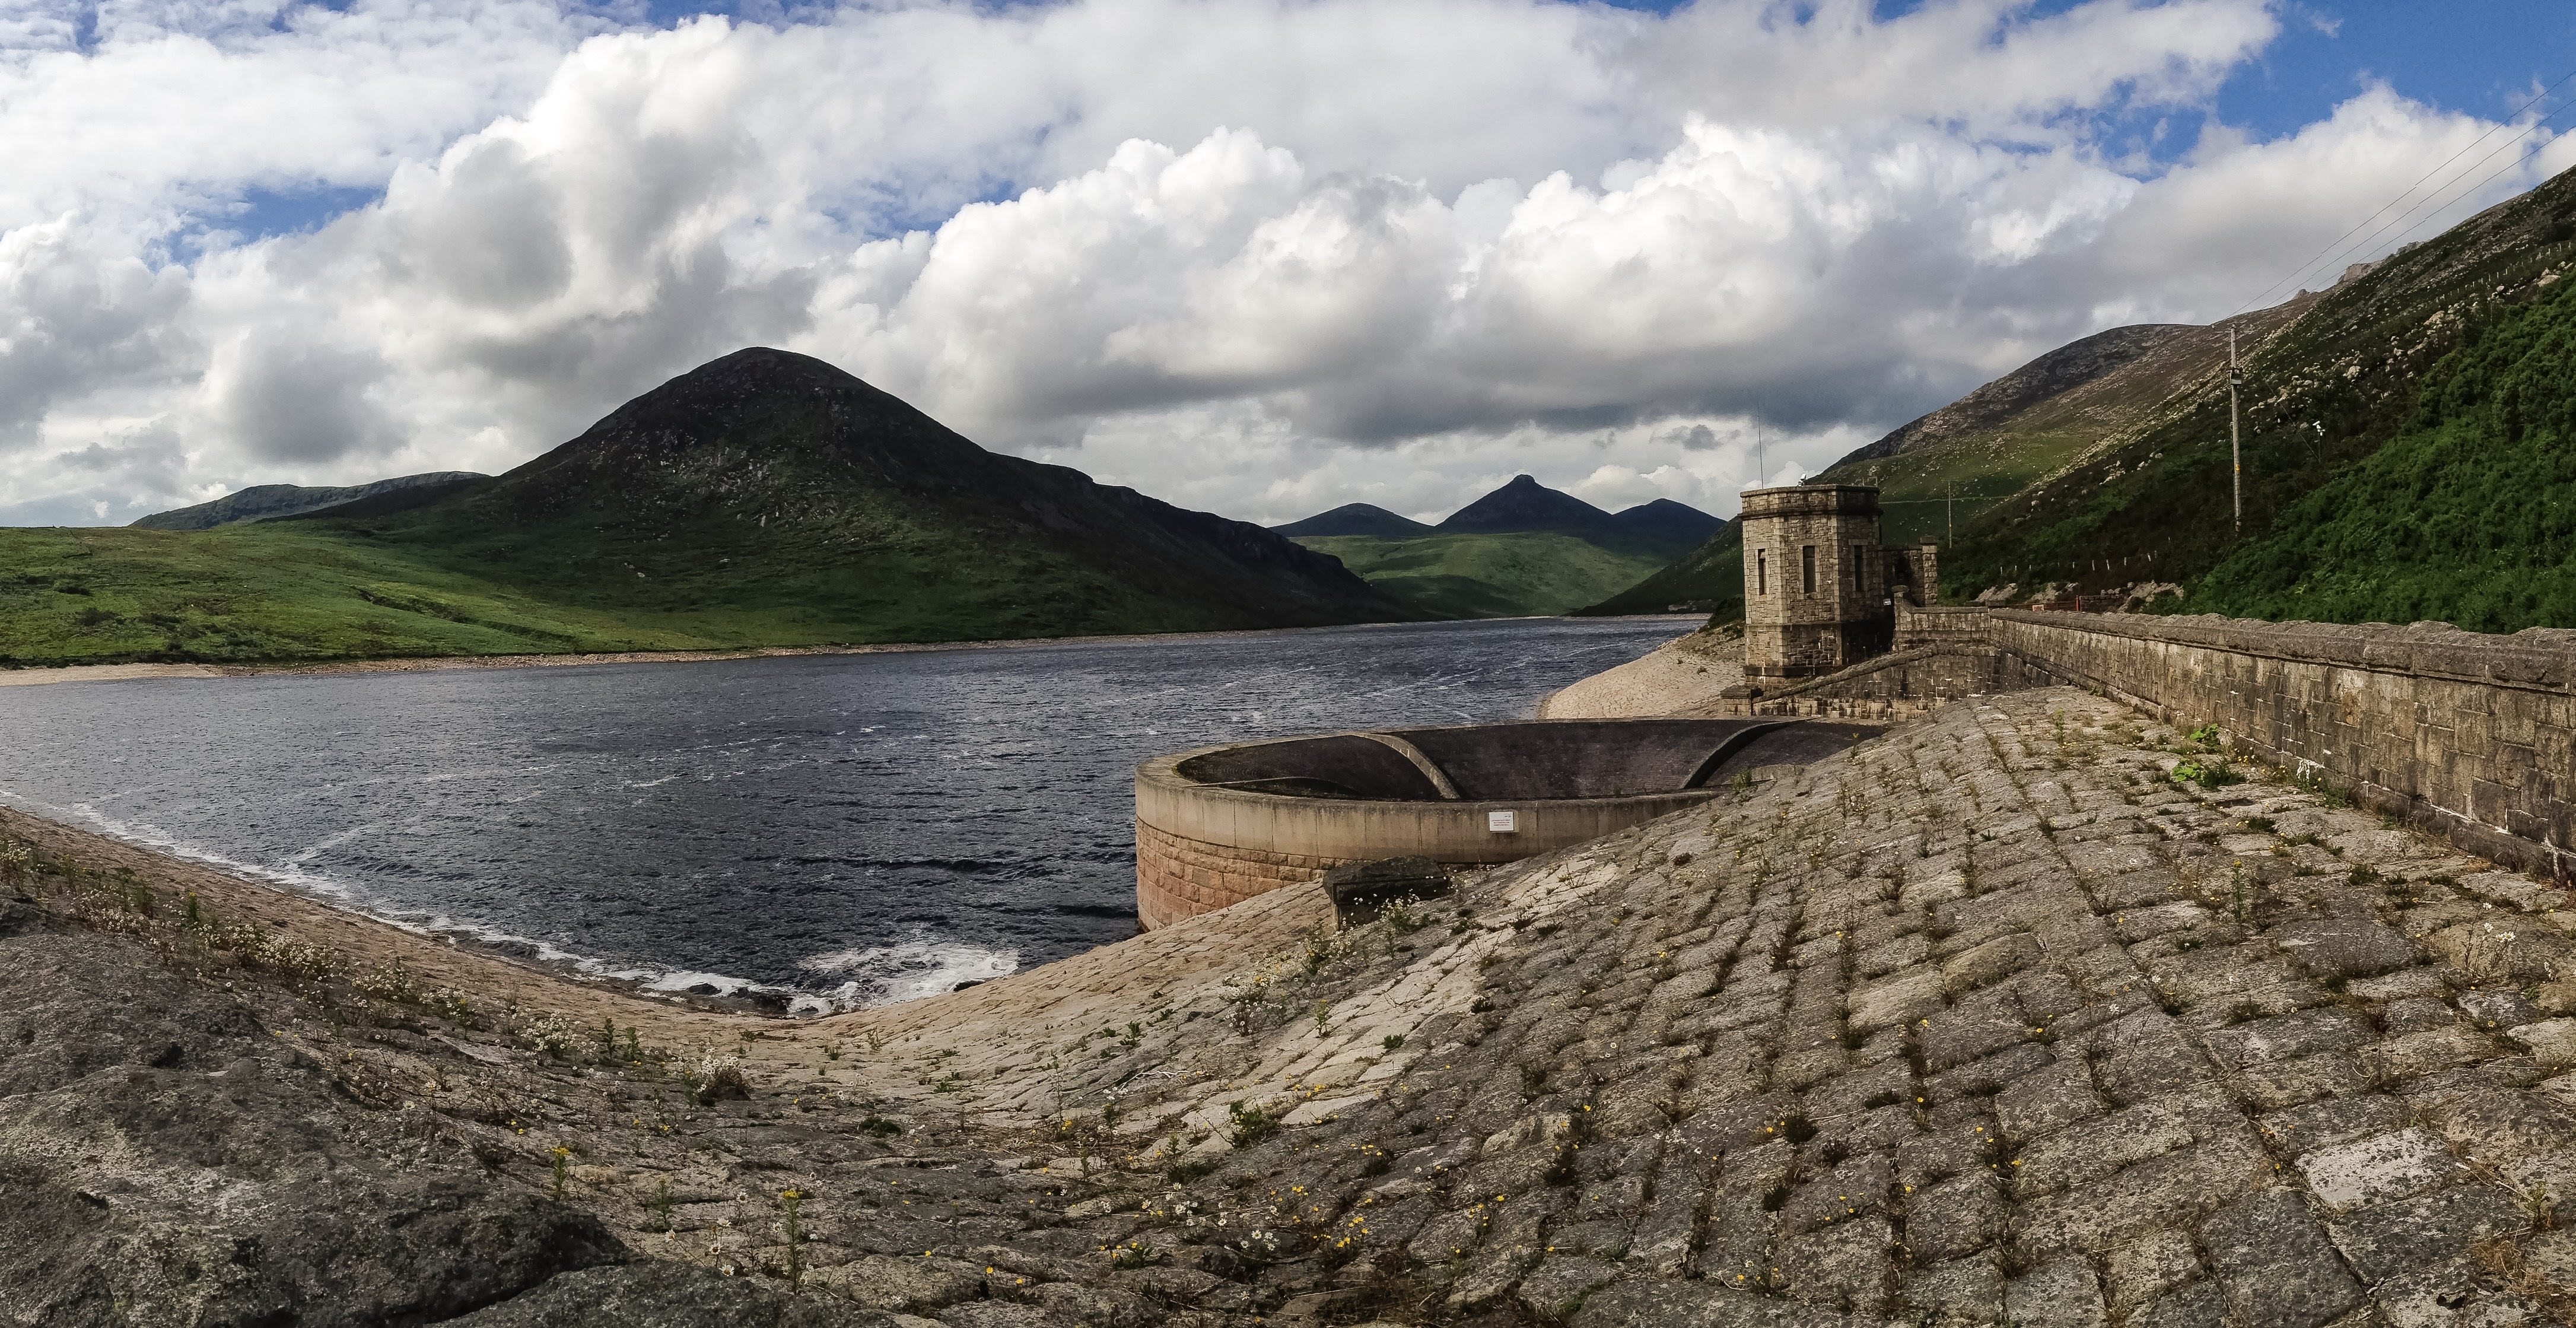
landscape, sea, coast, water, nature, mountain, sky, lake, valley, mountain range, cliff, clear, environment, europe, green, high, scenic, calm, bay, blue, fjord, dam, reservoir, tourism, highland, terrain, energy, outdoors, uk, hills, power, clouds, mountains, infrastructure, plateau, belfast, ireland, area, northern, county, loch, silent, supply, newcastle, overflow, silent valley, ulster, mourne, catchment, mountain pass, mountainous landforms